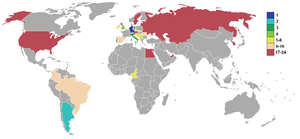
Cette page vous présente les différents tours préliminaires à la Coupe du monde 1990. C'est la 13ᵉ édition des éliminatoires puisqu'en 1930, la première Coupe du monde se joue « sur invitation ».